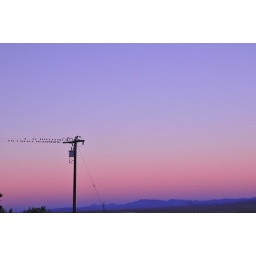
sure sign that fall is in the air................nights are much cooler, and the birds are seeking the first warmth of the sun